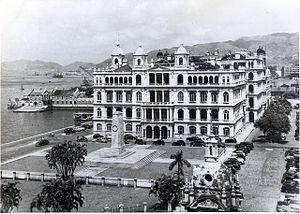
P & T Architects & Engineers appelée aussi Palmer & Turner Architects est la plus importante agence d'architecture de Hong Kong et l'une des plus importantes de Chine et même du monde. En 2016 elle était la dixième plus grande agence d'architecture du monde par le nombre d'architecte. Elle comprend plus de 2 000 collaborateurs, opère dans plus de 70 villes et conçoit plus de 10 millions de m² de locaux par an.